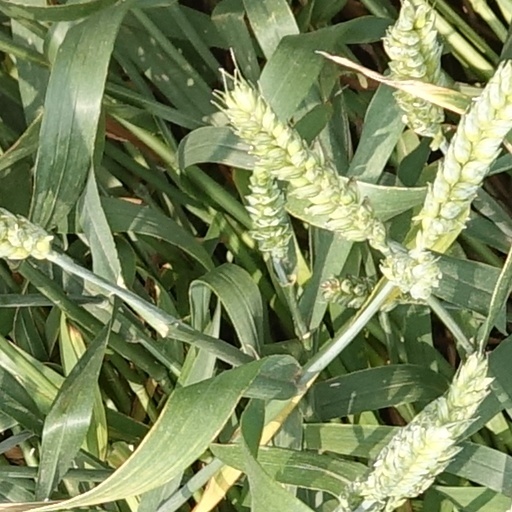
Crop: wheat